2010 NBA playoffs

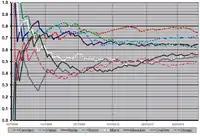
Team standings progression on the teams that qualified for the playoffs.

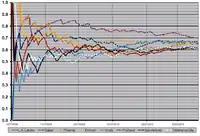
Team standings progression on the teams that qualified for the playoffs.

The team with the better record earned the home-court advantage through any playoff round, regardless of seeding. (The NBA is the only one of the four major North American leagues that awards home advantage based strictly on record.)